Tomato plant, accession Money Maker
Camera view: bottom (45 deg); turntable rotation: 120 degrees
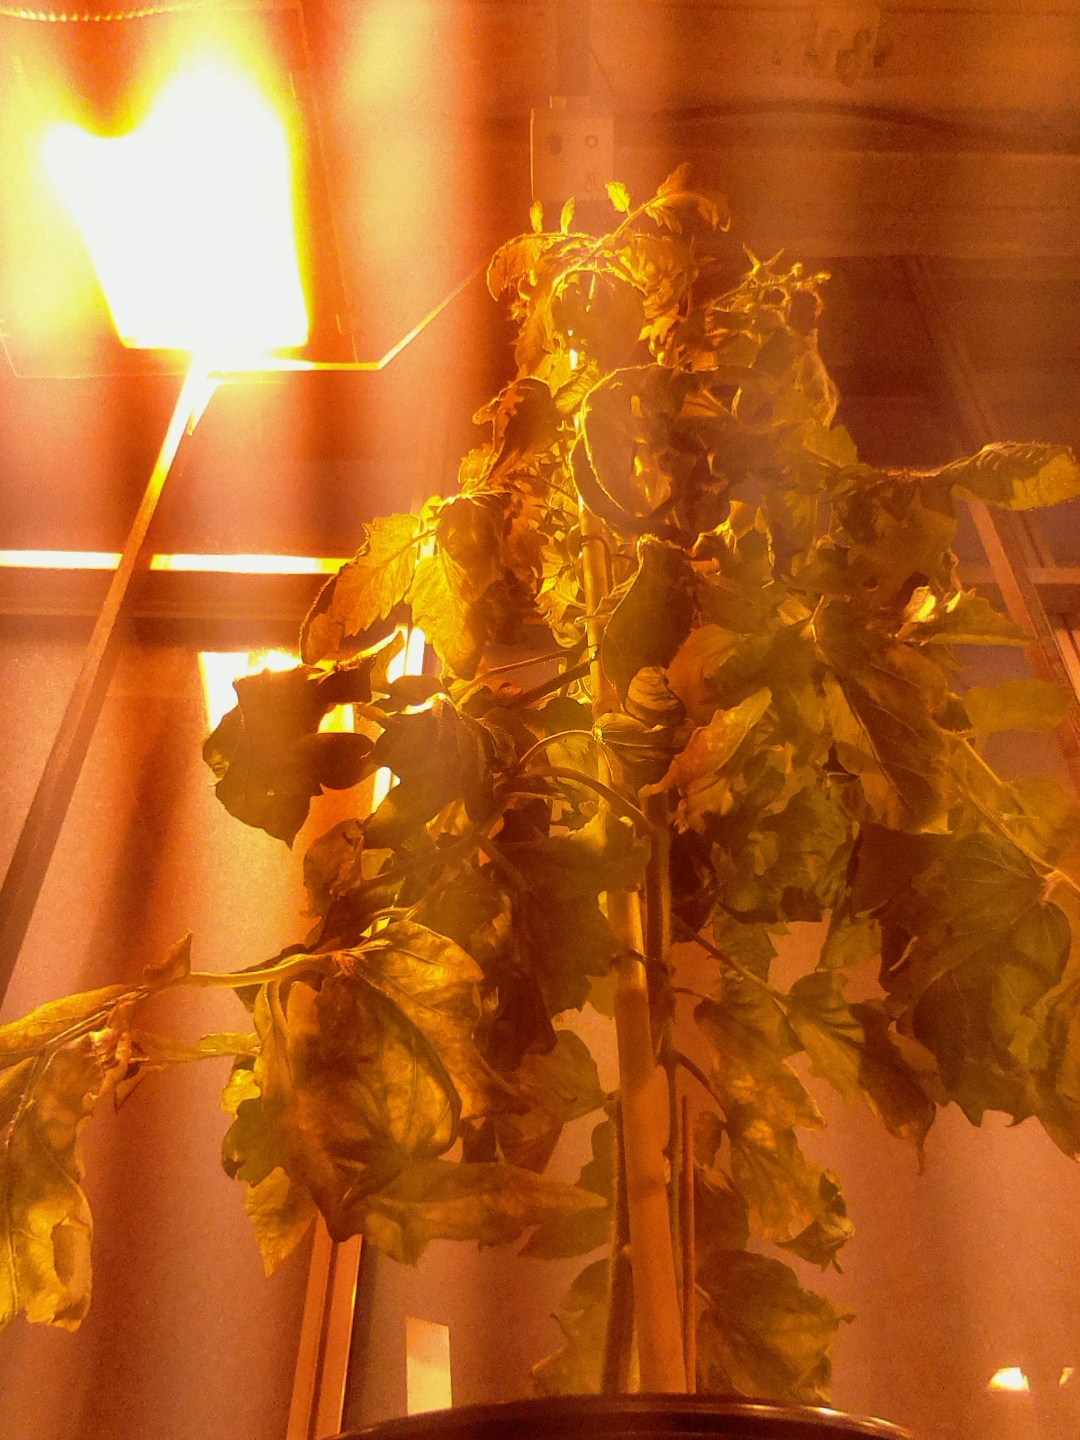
BBCH growth stage 75: 50%-60% of final fruit size